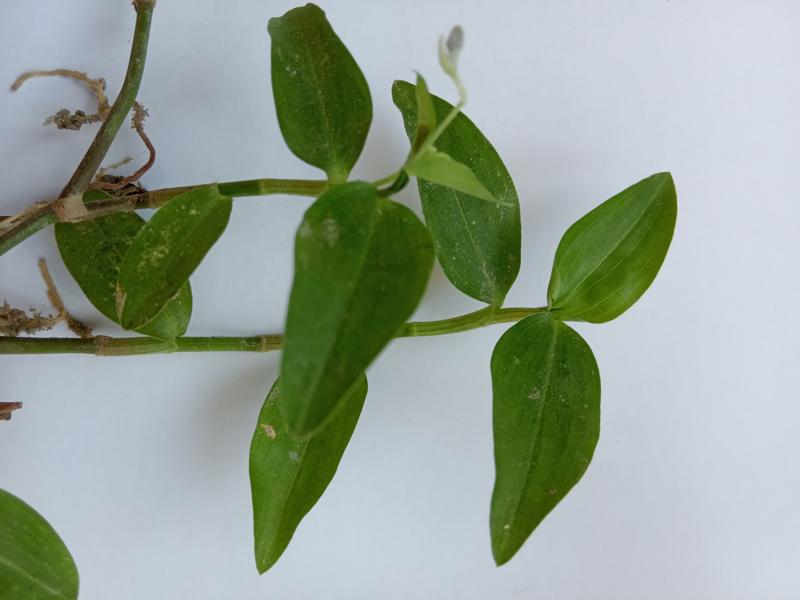
Weed species: Commelina benghalensis